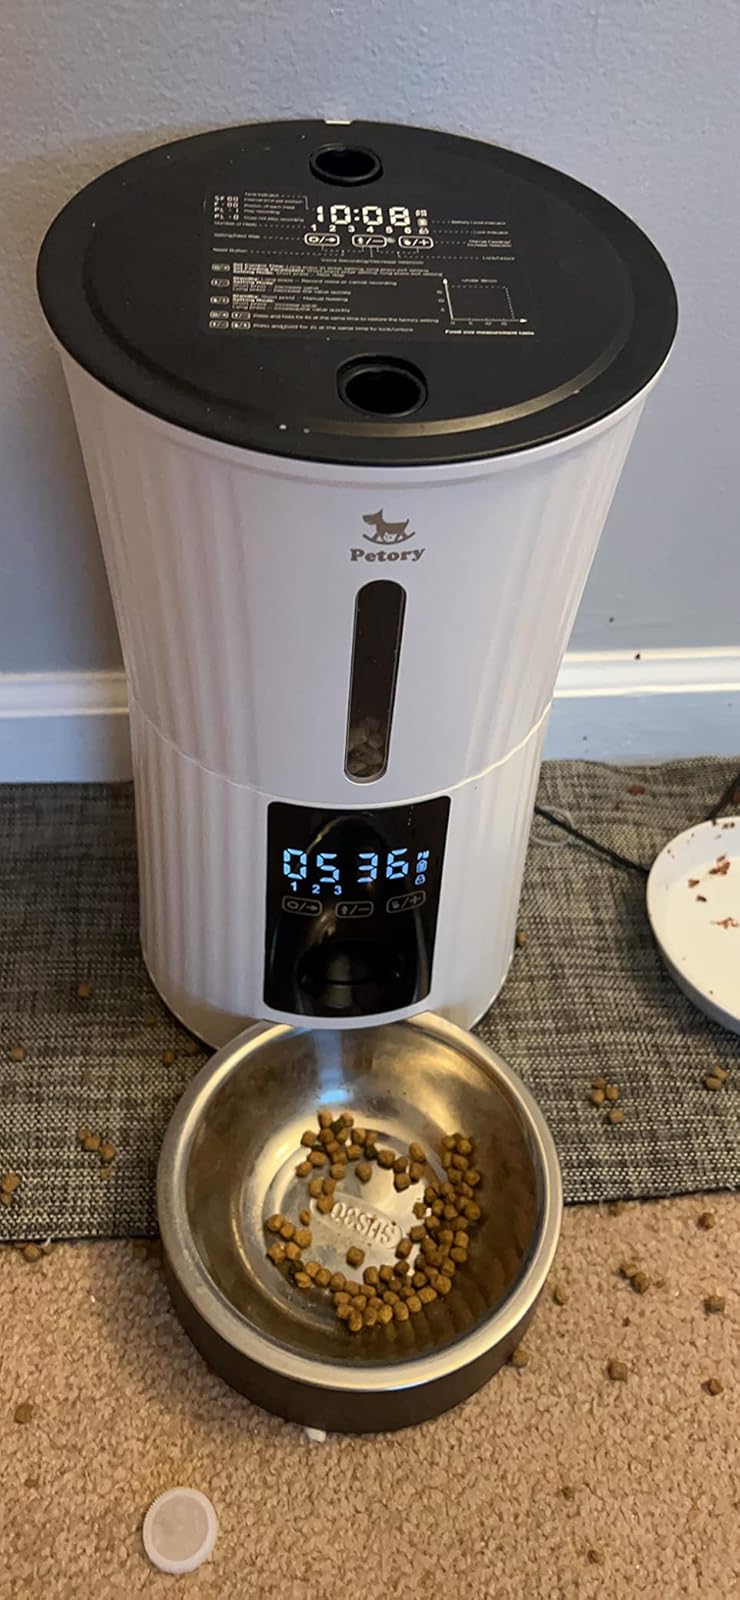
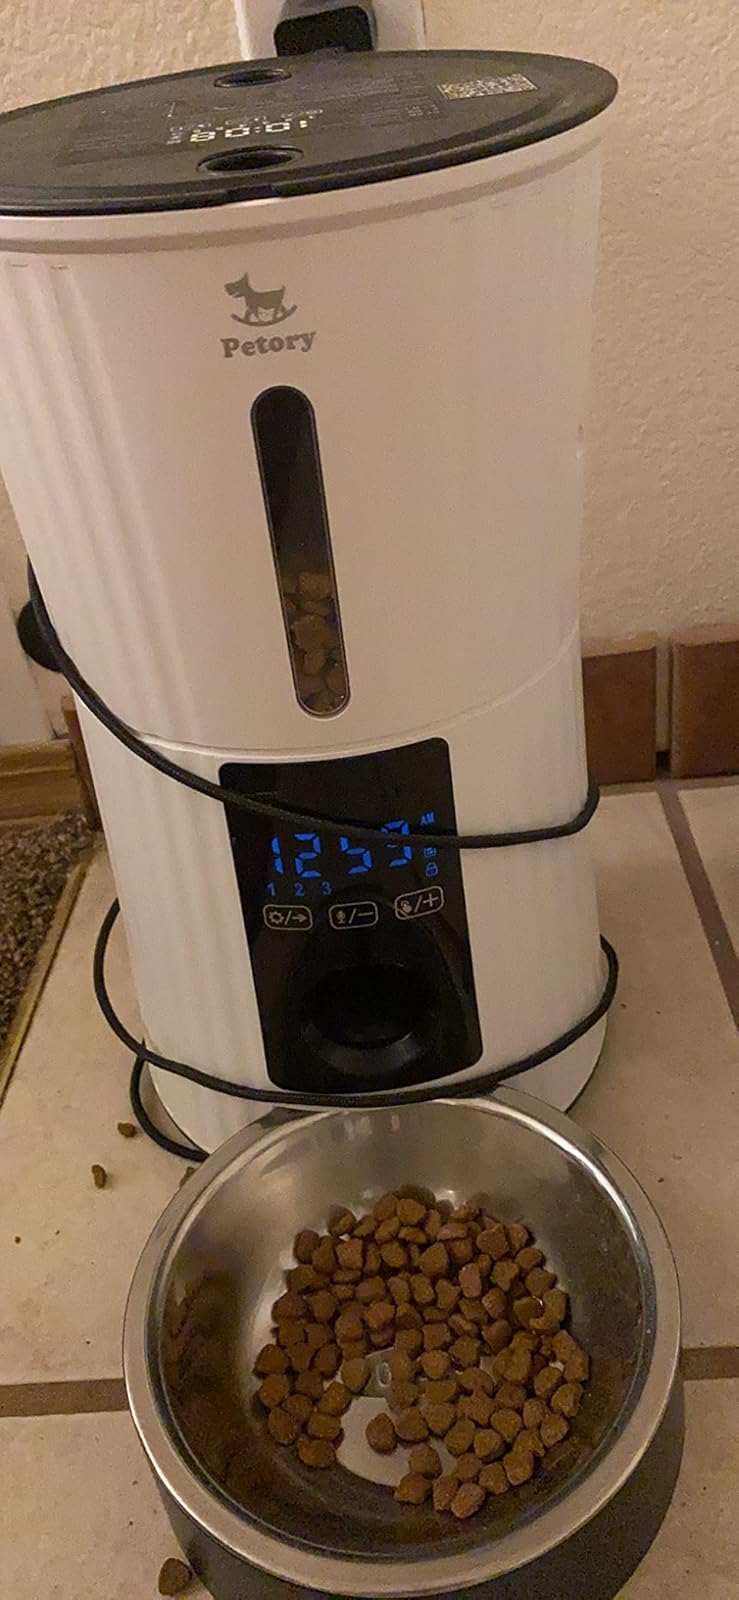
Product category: items_feeder
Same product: yes